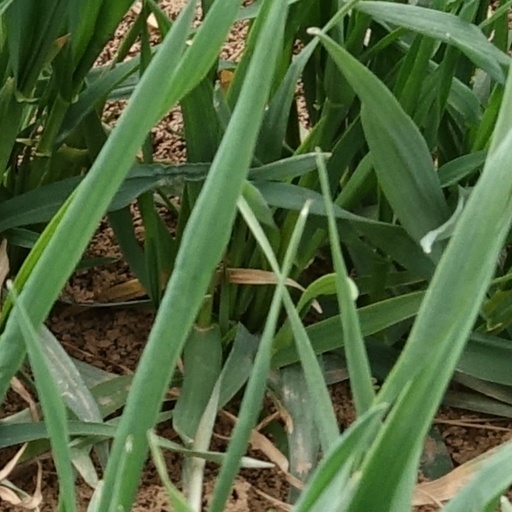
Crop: wheat